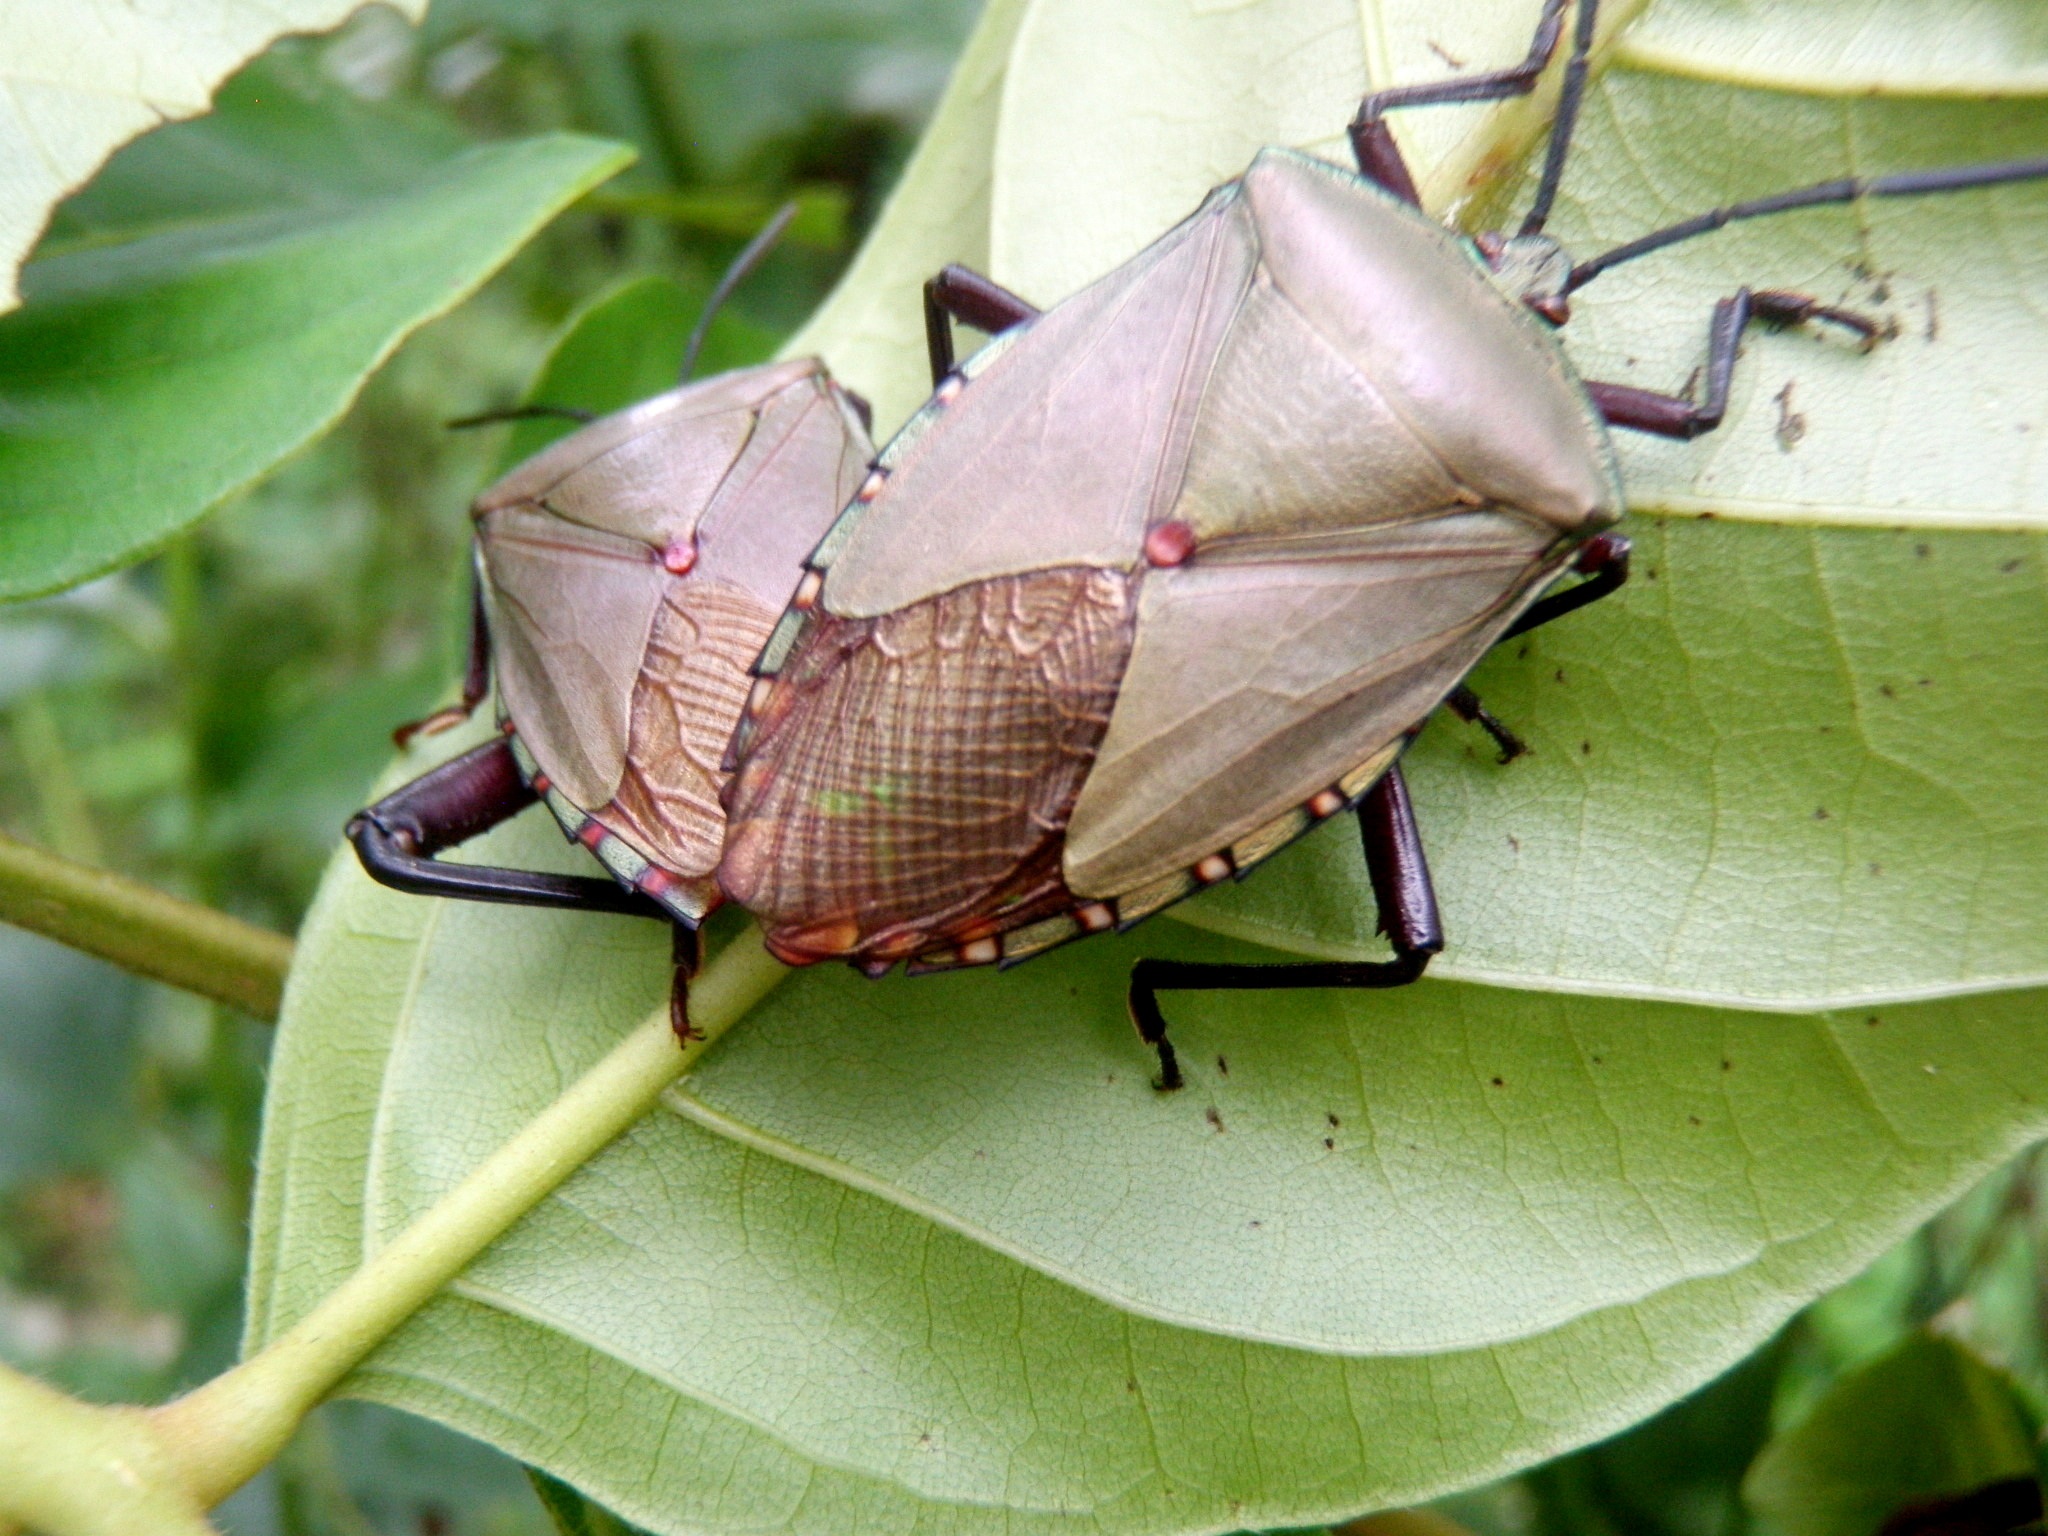
nature, plant, leaf, flower, animal, wildlife, foliage, green, insect, macro, natural, bug, botany, moth, flora, fauna, invertebrate, close up, leaves, beetle, tropics, macro photography, moths and butterflies